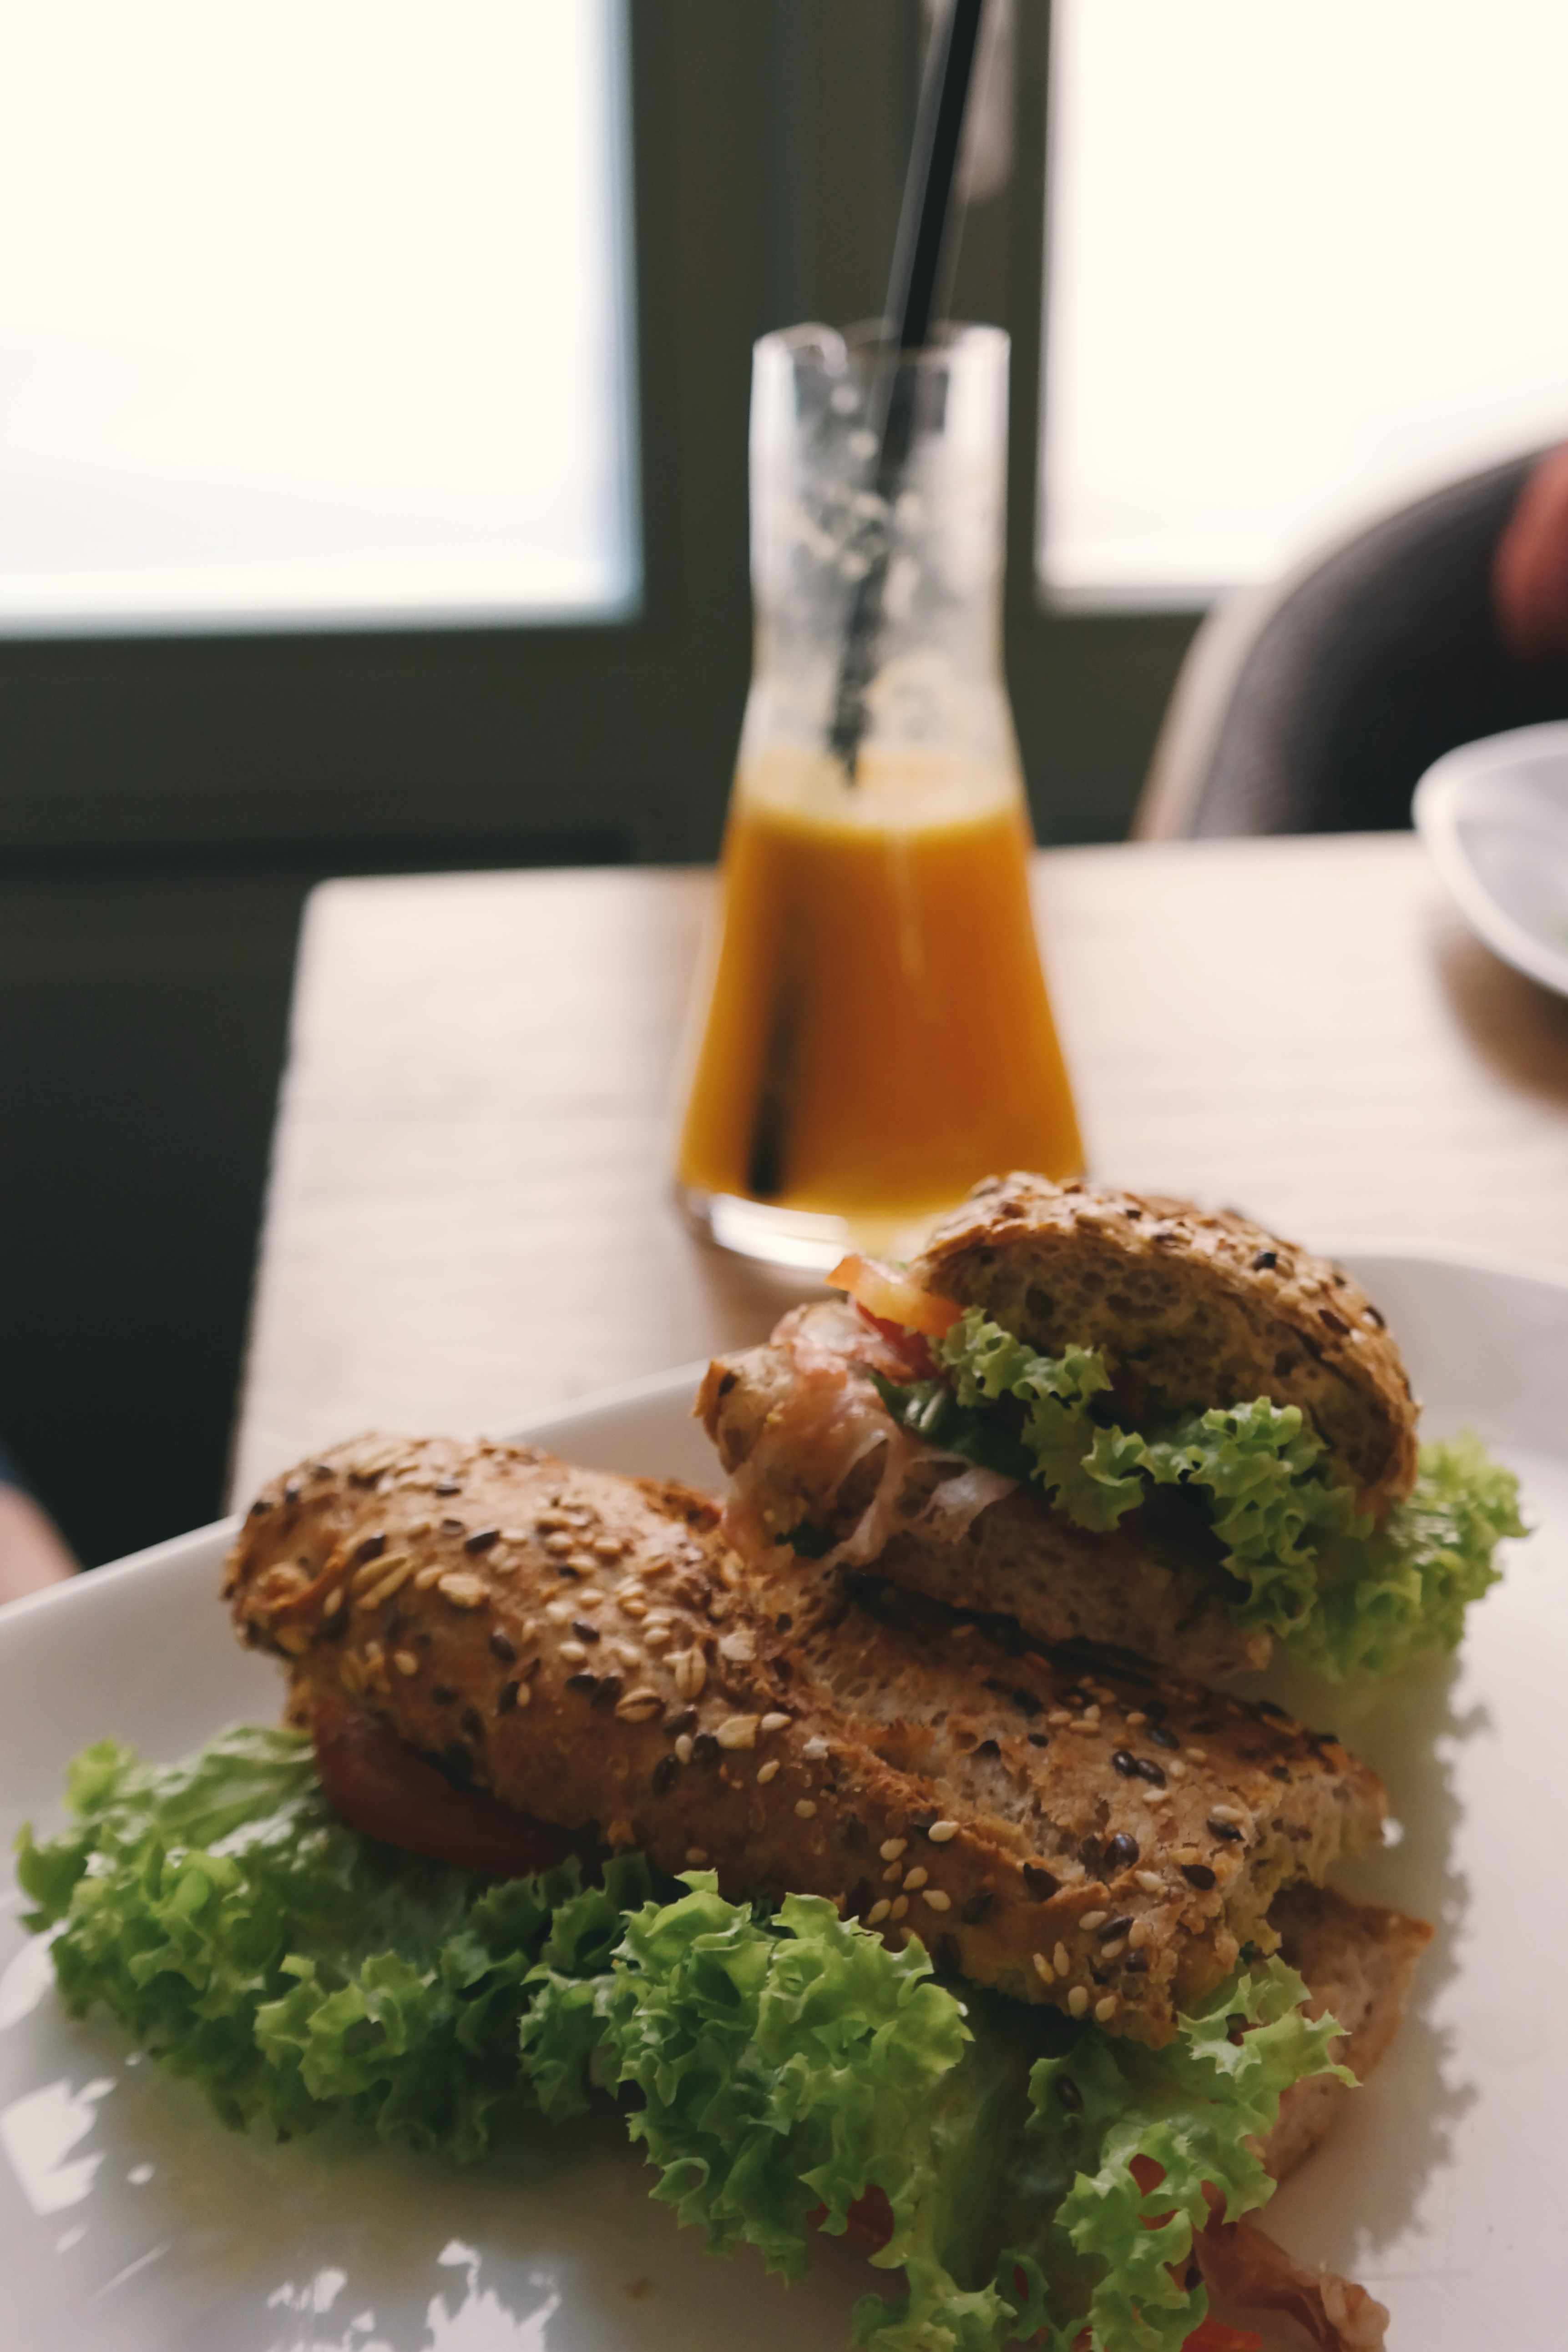
table, restaurant, dish, meal, food, produce, vegetable, plate, breakfast, meat, lunch, cuisine, bread, sandwich, lettuce, orange juice, brunch, sense